Mundhinam Paartheney

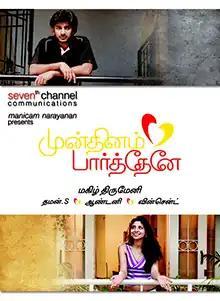
Poster

Mundhinam Paartheney is a 2010 Indian Tamil-language romantic comedy film written and directed by debutant director Magizh Thirumeni, starring Sanjay, Ekta Khosla, Lizna, Pooja B. and Sai Prashanth in the lead roles. The film, produced by Manickam Narayanan's Seventh Channel Communications, released on 19 March 2010. The film's title is inspired by a song from "Vaaranam Aayiram" (2008).